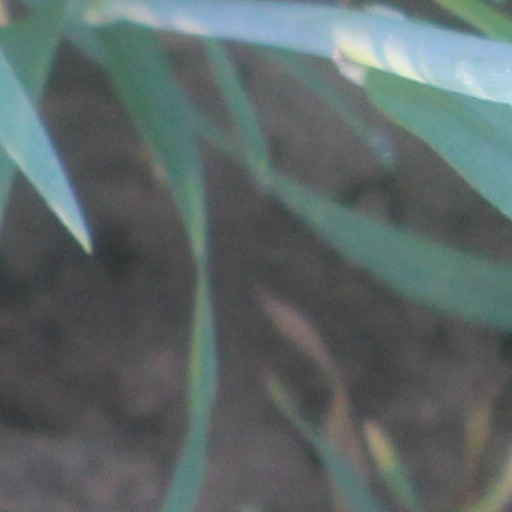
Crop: wheat